Maria Montessori

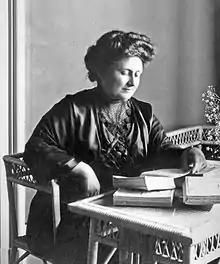
Montessori in 1913

As early as 1909, Montessori's work began to attract the attention of international observers and visitors. Her work was widely published internationally and spread rapidly. By the end of 1911, Montessori education had been officially adopted in public schools in Italy and Switzerland and was planned for the UK. By 1912, Montessori schools had opened in Paris and many other Western European cities, and were planned for Argentina, Australia, China, India, Japan, Korea, Mexico, Switzerland, Syria, the US and New Zealand. Public programs in London, Johannesburg, Rome, and Stockholm had adopted the method in their school systems. Montessori societies were founded in the United States (the Montessori American Committee) and the United Kingdom (the Montessori Society for the United Kingdom). In 1913 the first International Training Course was held in Rome, with a second in 1914.